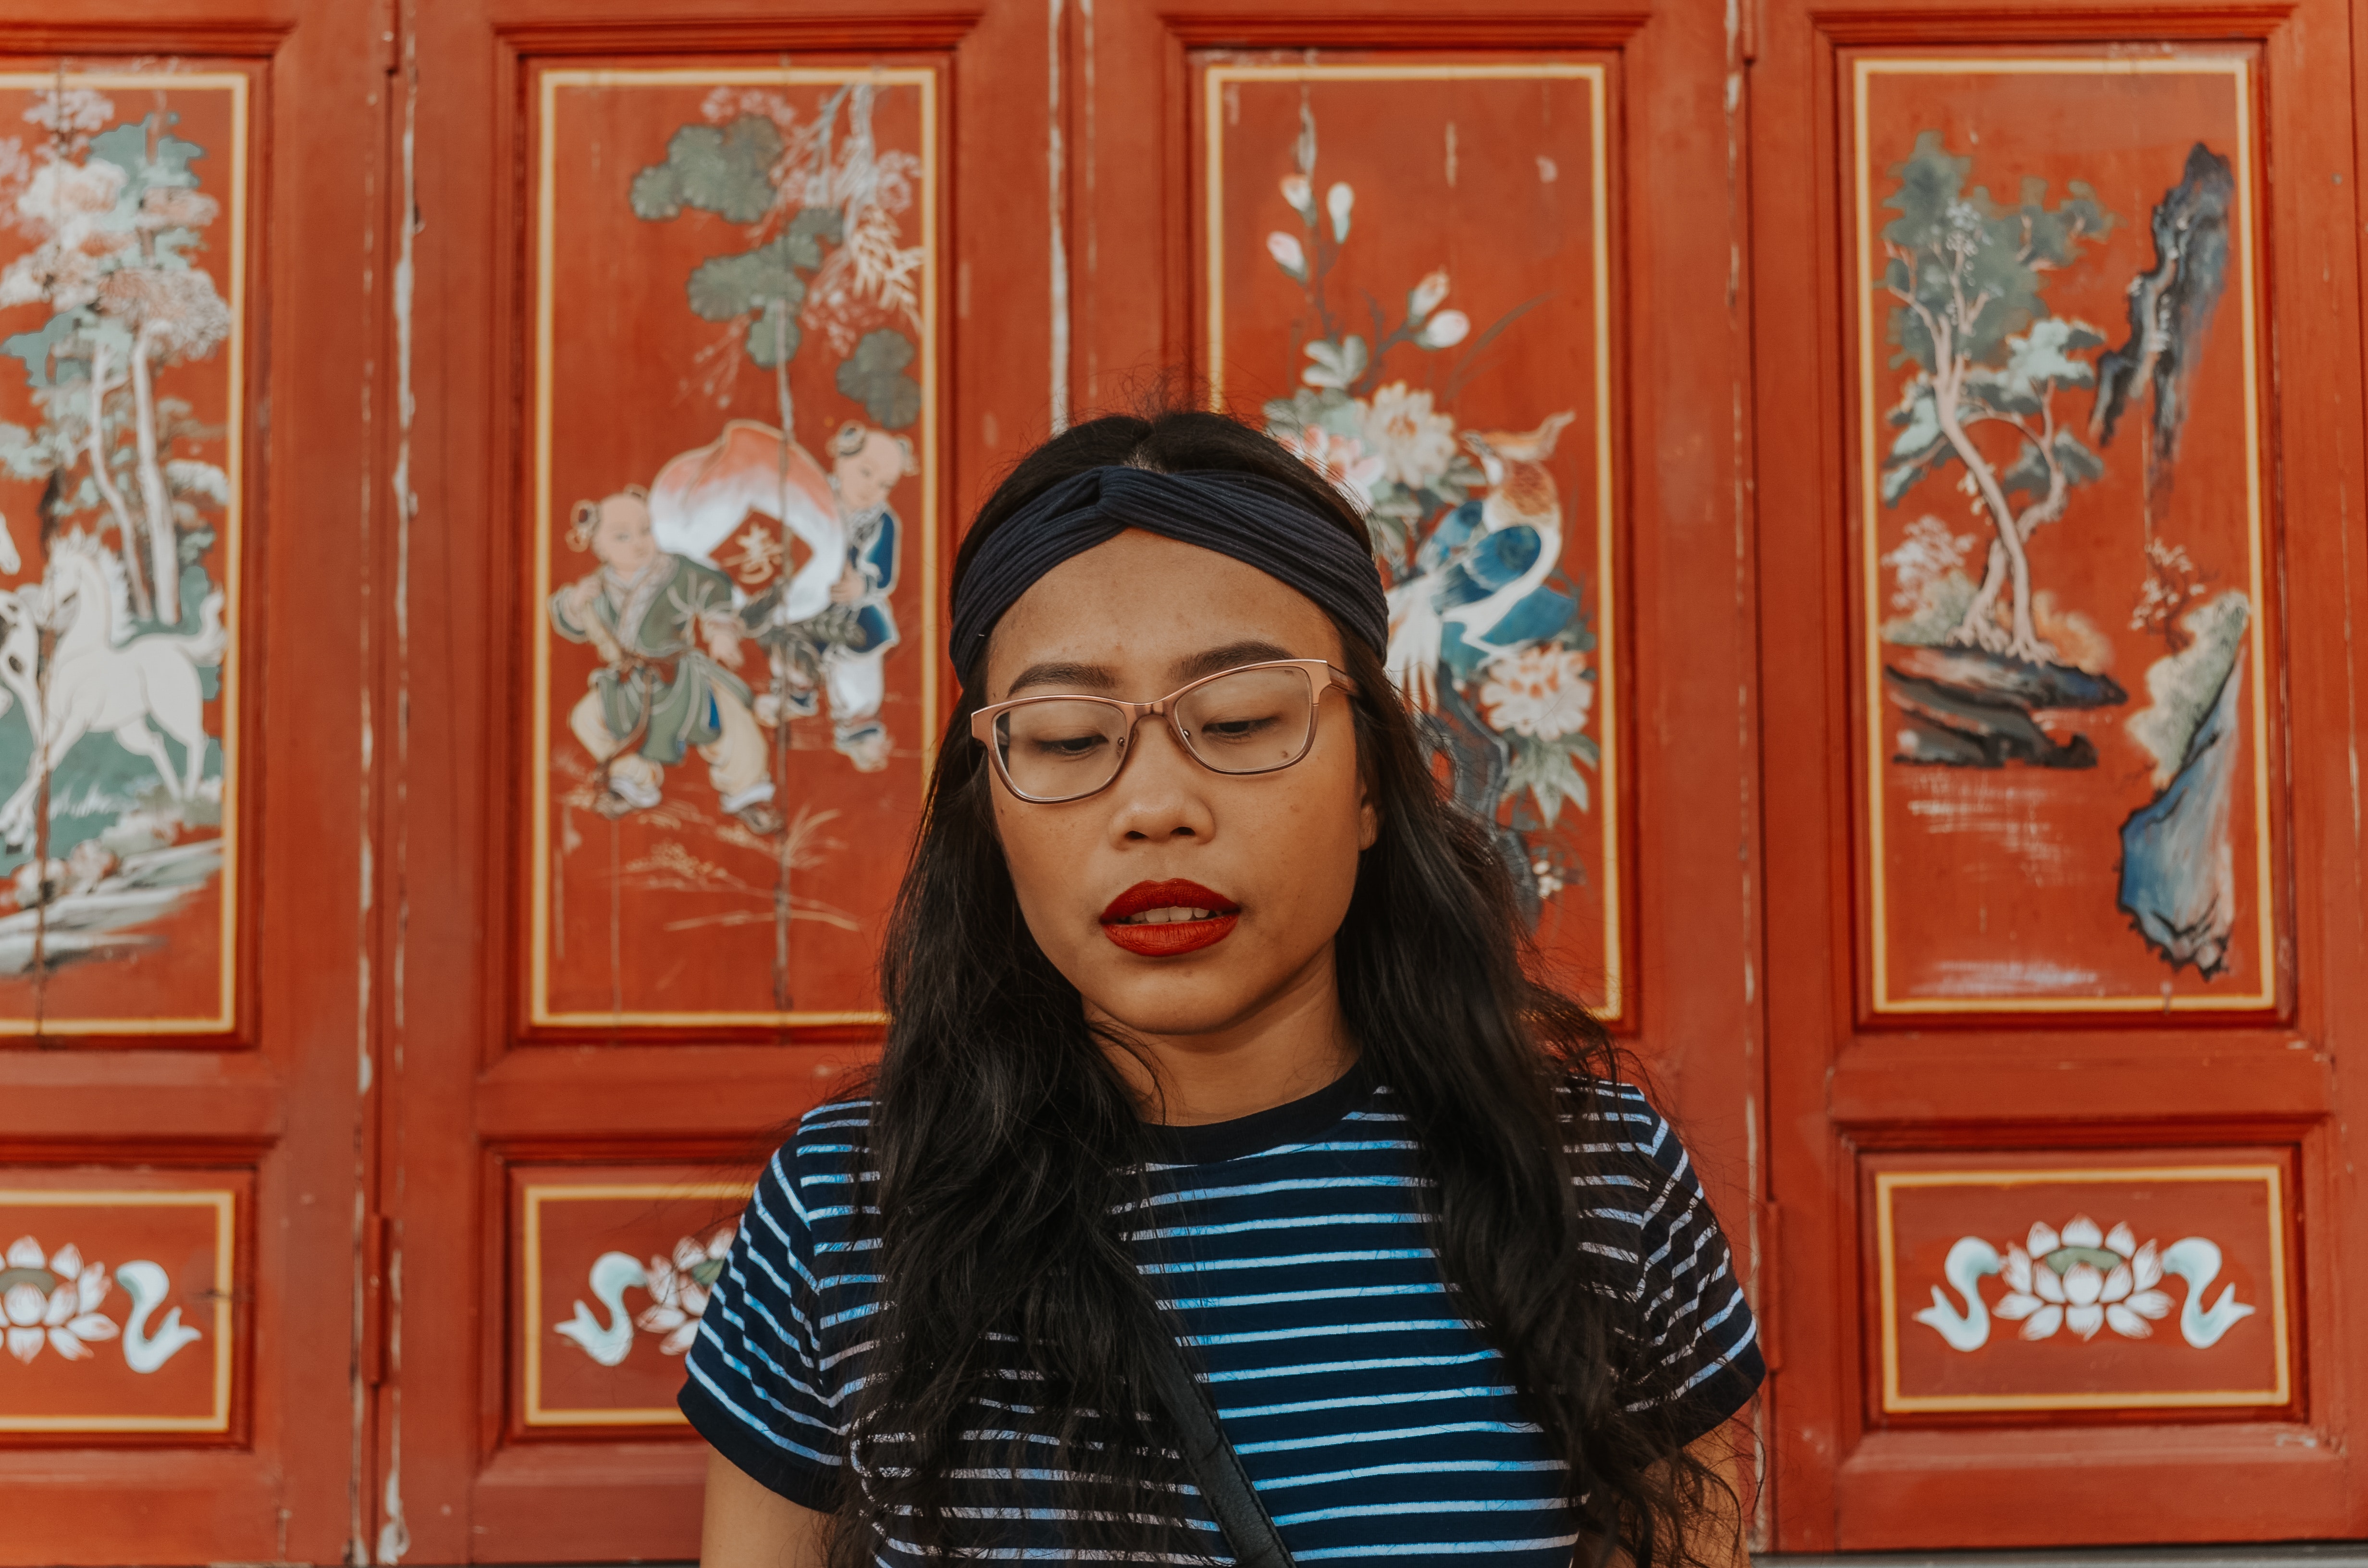
art, visual arts, door